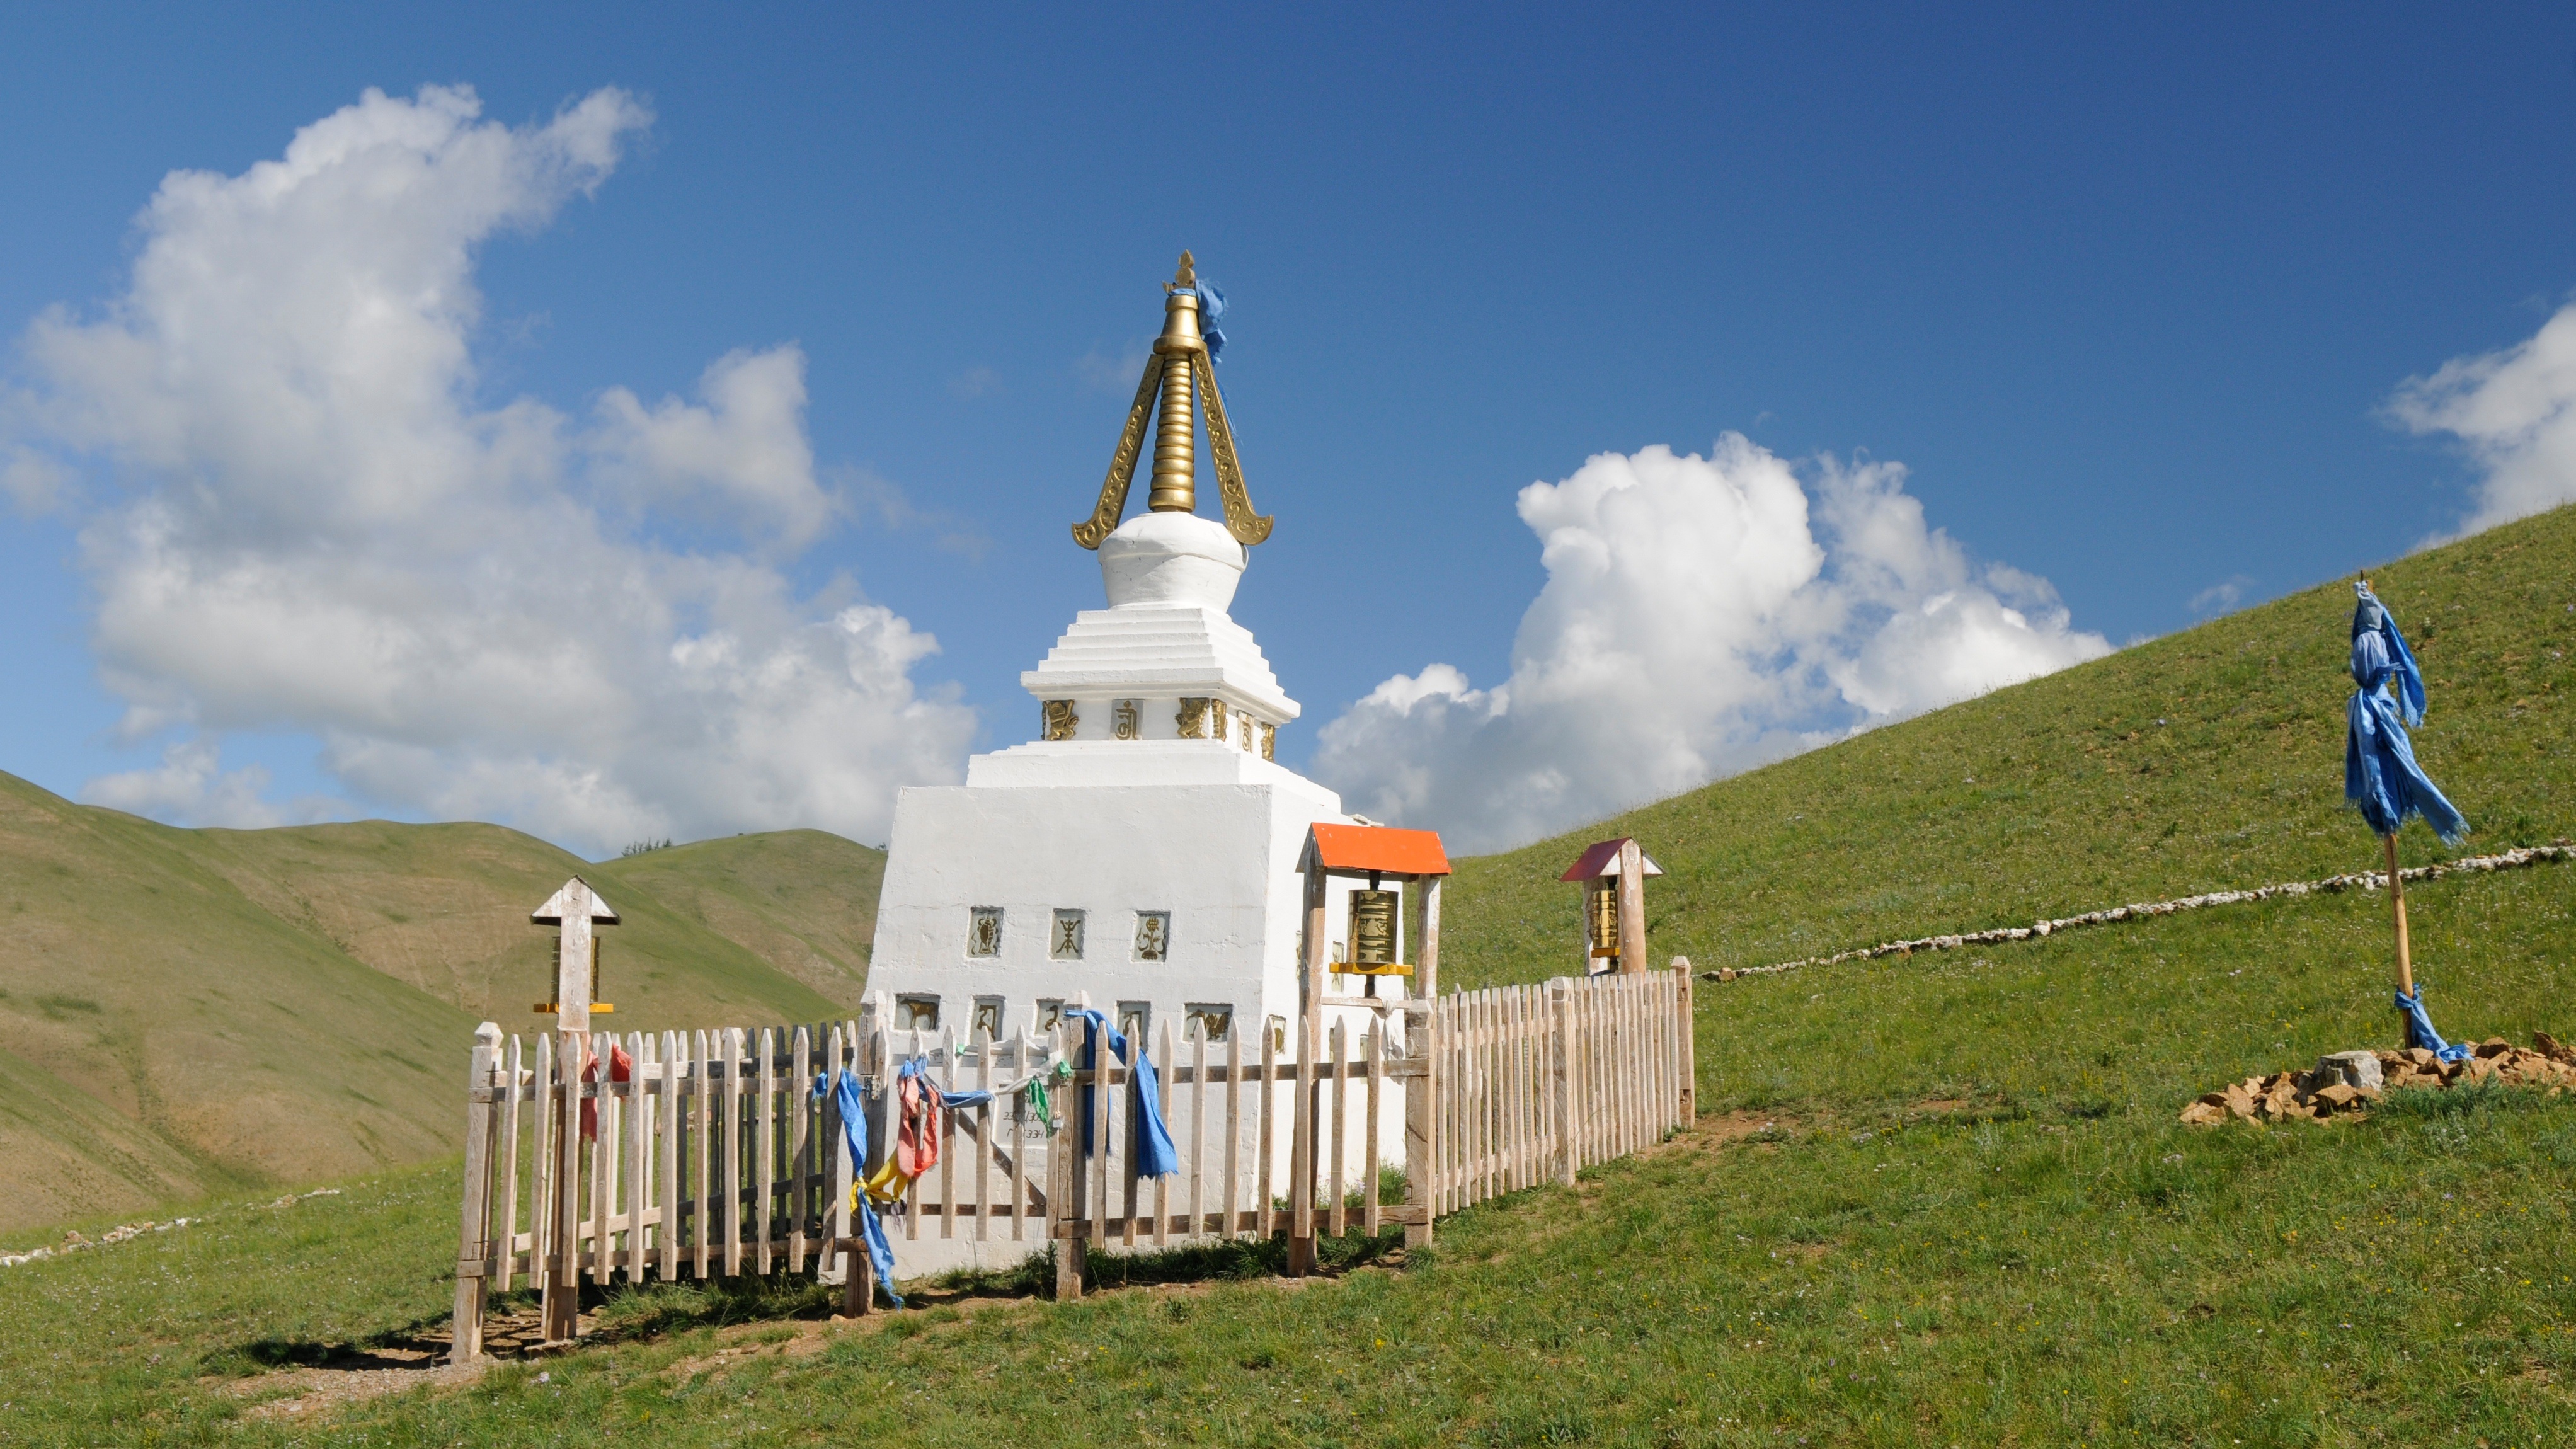
landscape, tower, landmark, tourism, mongolia, stupa, steppe